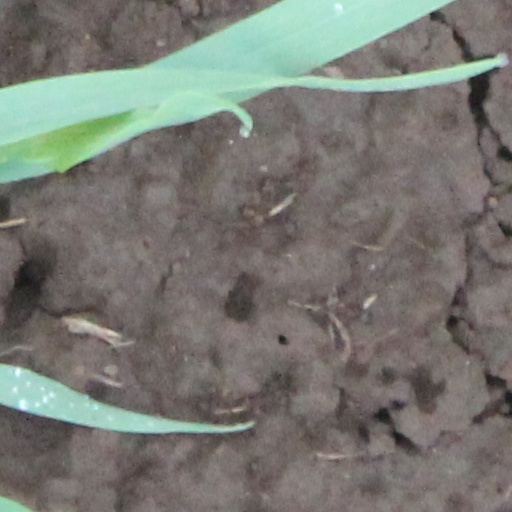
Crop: wheat